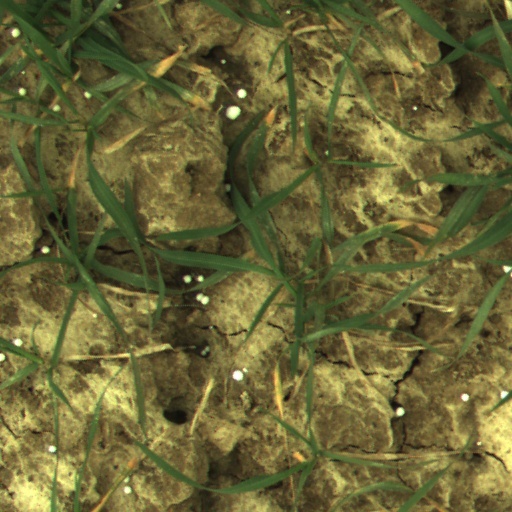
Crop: wheat